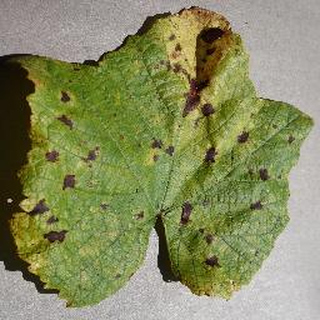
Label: grape_leaf_blight